Lefau Harry Schuster

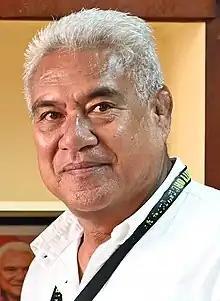
Schuster in 2022

Lefau Harry Schuster (also known as Faualo Harry Schuster) is a Samoan politician and Cabinet Minister. He is a member of the Samoa Uniting Party and was a founding member of the Tautua Samoa Party. He is the cousin of fellow MP Toeolesulusulu Cedric Schuster.